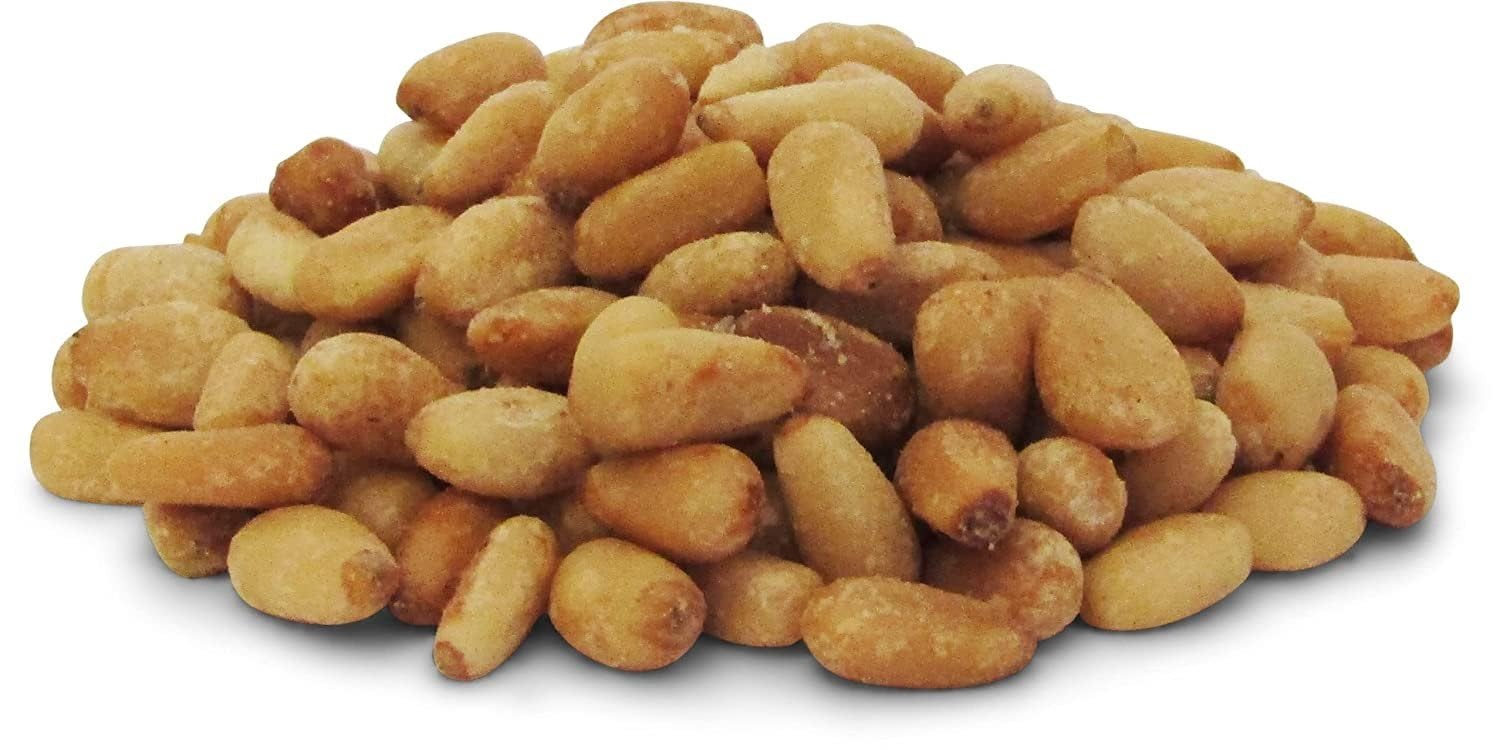
Item Name: Gourmet Toasted Pine Nuts by It's Delish, 10 lbs Bulk Bag - Premium Pine Nuts Pignolias Dry Roasted – Healthy Snack, Topping for Salad, Hummus, Granola & Ice cream – Keto, Vegan, Kosher
Bullet Point 1: 🥗 PREMIUM HIGHEST QUALITY GOURMET ALL NATURAL PINE NUTS, NO SHELL, HIGHEST QUALITY PINE NUTS – It’s Delish prides itself in providing the highest quality pine nuts to the consumers. The nuts you will receive at your doorstep are a compilation of freshly picked and roasted pine nuts extracted from their shell for a hassle-free experience. So enjoy our delicious and mouth-watering crunchy pine nuts by ordering them now.
Bullet Point 2: 🔆 VALUE SIZE – Our roasted pine nuts value size 10 lbs bulk bag of yummy-licious pine nuts. The bag is tightly sealed to prevent air passage, so you receive crispy pine nuts every time.
Bullet Point 3: ✌️ TASTE & HEALTH FRESH, TASTY AND HEALTHY, RICH SOURCE OF MINERALS AND VITAMINS, PACKED WITH FIBERS AND VITAMINS – Pine nuts are rich in protein, antioxidants, iron, zinc, and many other nutrients that promote heart health, brain health, and diabetes management. In addition, these roasted nuts are hand-picked to have no compromises on freshness and quality. So, eat these delicious pine nuts at your snack time or whenever you want to.
Bullet Point 4: 😍 STOCK UP DELICIOUS NUTS FOR ANY USE, FOR BAKING, SNACKING OR WHATEVER THE OCCASION PRESERVATIVE-FREE PINE NUTS FOR FOOD DRESSING, TOPPINGS, AND SNACKS – It’s Delish roasted pine nuts are free of additives and preservatives, ensuring that you only ingest healthy snacks. Use these pine nuts on your fruit or food salads, ice cream, pancakes, or munch on them during your mealtimes. Whether you are on a keto, paleo, or any other diet, these nuts are the perfect addition to your diet routine.
Bullet Point 5: 🌎 QUALITY CERTIFIED KOSHER OU PACKAGED IN THE USA NON-IRRADIATED NON-GMO GLUTEN FREE NO ADDITIVES – Its Delish Roasted Pine Nuts are proudly packaged in the USA and are non-GMO. It is kosher OU packaged certified for our customers’ satisfaction. Our pine nuts are perfect for consumers of every age and size. The roasted pine nuts will quench all your nutty cravings. Include these in your child's diet or your diet; these complement each eater perfectly.
Product Description: <p><b>Toasted Pine Nuts by It's Delish, 10 lbs Bulk Bag - Premium Pine Nuts Pignolias Dry Roasted </b></p> <p> If you’re looking for the most delicious nuts in the market, look no more. Deliciously tasting Toasted, Unshelled Pine Nuts by Its Delish – Perfect for your daily intake. Are pine nuts your favorite? Are you looking forward to buying pine nuts in bulk? Well, you are in the right place. We promise that every time you buy from our store, you will be blown away by the crunchiness and freshness of these nuts. We like to restock quite often, so our buyers always receive freshly roasted pine nuts! </p> <p>Plus, the container that packs these pine nuts is specifically designed to keep the nuts fresh and crunchy. The nuts are full of fibers and vitamins like potassium, iron, calcium, vitamin E and K, phosphorous, and many others. These are perfect for all types of diets, and even athletes and professionals love eating them as healthy snacks. These roasted pine nuts will quench all your nutty cravings. Include these in your child's diet or your diet; these complement each eater perfectly. </p> <p><b>About It's Delish!</b></p><p>It's Delish was established in 1992 and is located in North Hollywood, California. It's Delish is a food manufacturer and distributor who produces over 500 gourmet food products including licorice, sour belts, taffies, caramels, Jordan almonds, chocolates, nuts, fruits, trail mixes, spices, and the spice blends. It's Delish also produces organics and all-natural products. We give you the opportunity to order from the factory direct!</p><p>It's Delish! prides itself on the four pillars that are at the foundation of everything we do.</p><p> -Innovation -Quality -Value -Service</p>
Value: 1.0
Unit: Ounce

Price: 219.99